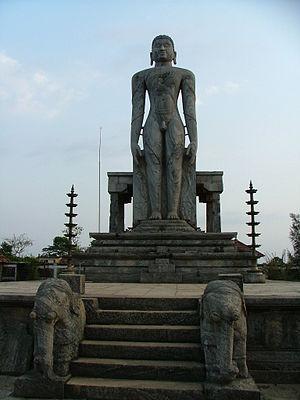
Cet article recense les statues les plus hautes actuellement érigées.